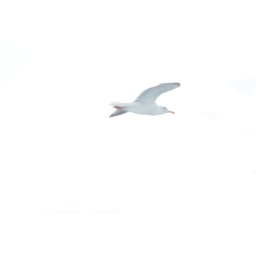
blown-out bird flying by